Fox

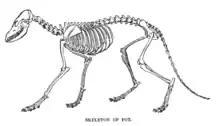
Fox skeleton

Within the Canidae, the results of DNA analysis shows several phylogenetic divisions: